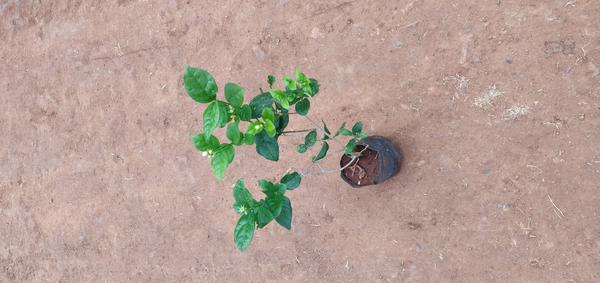
Plant: Jasmine